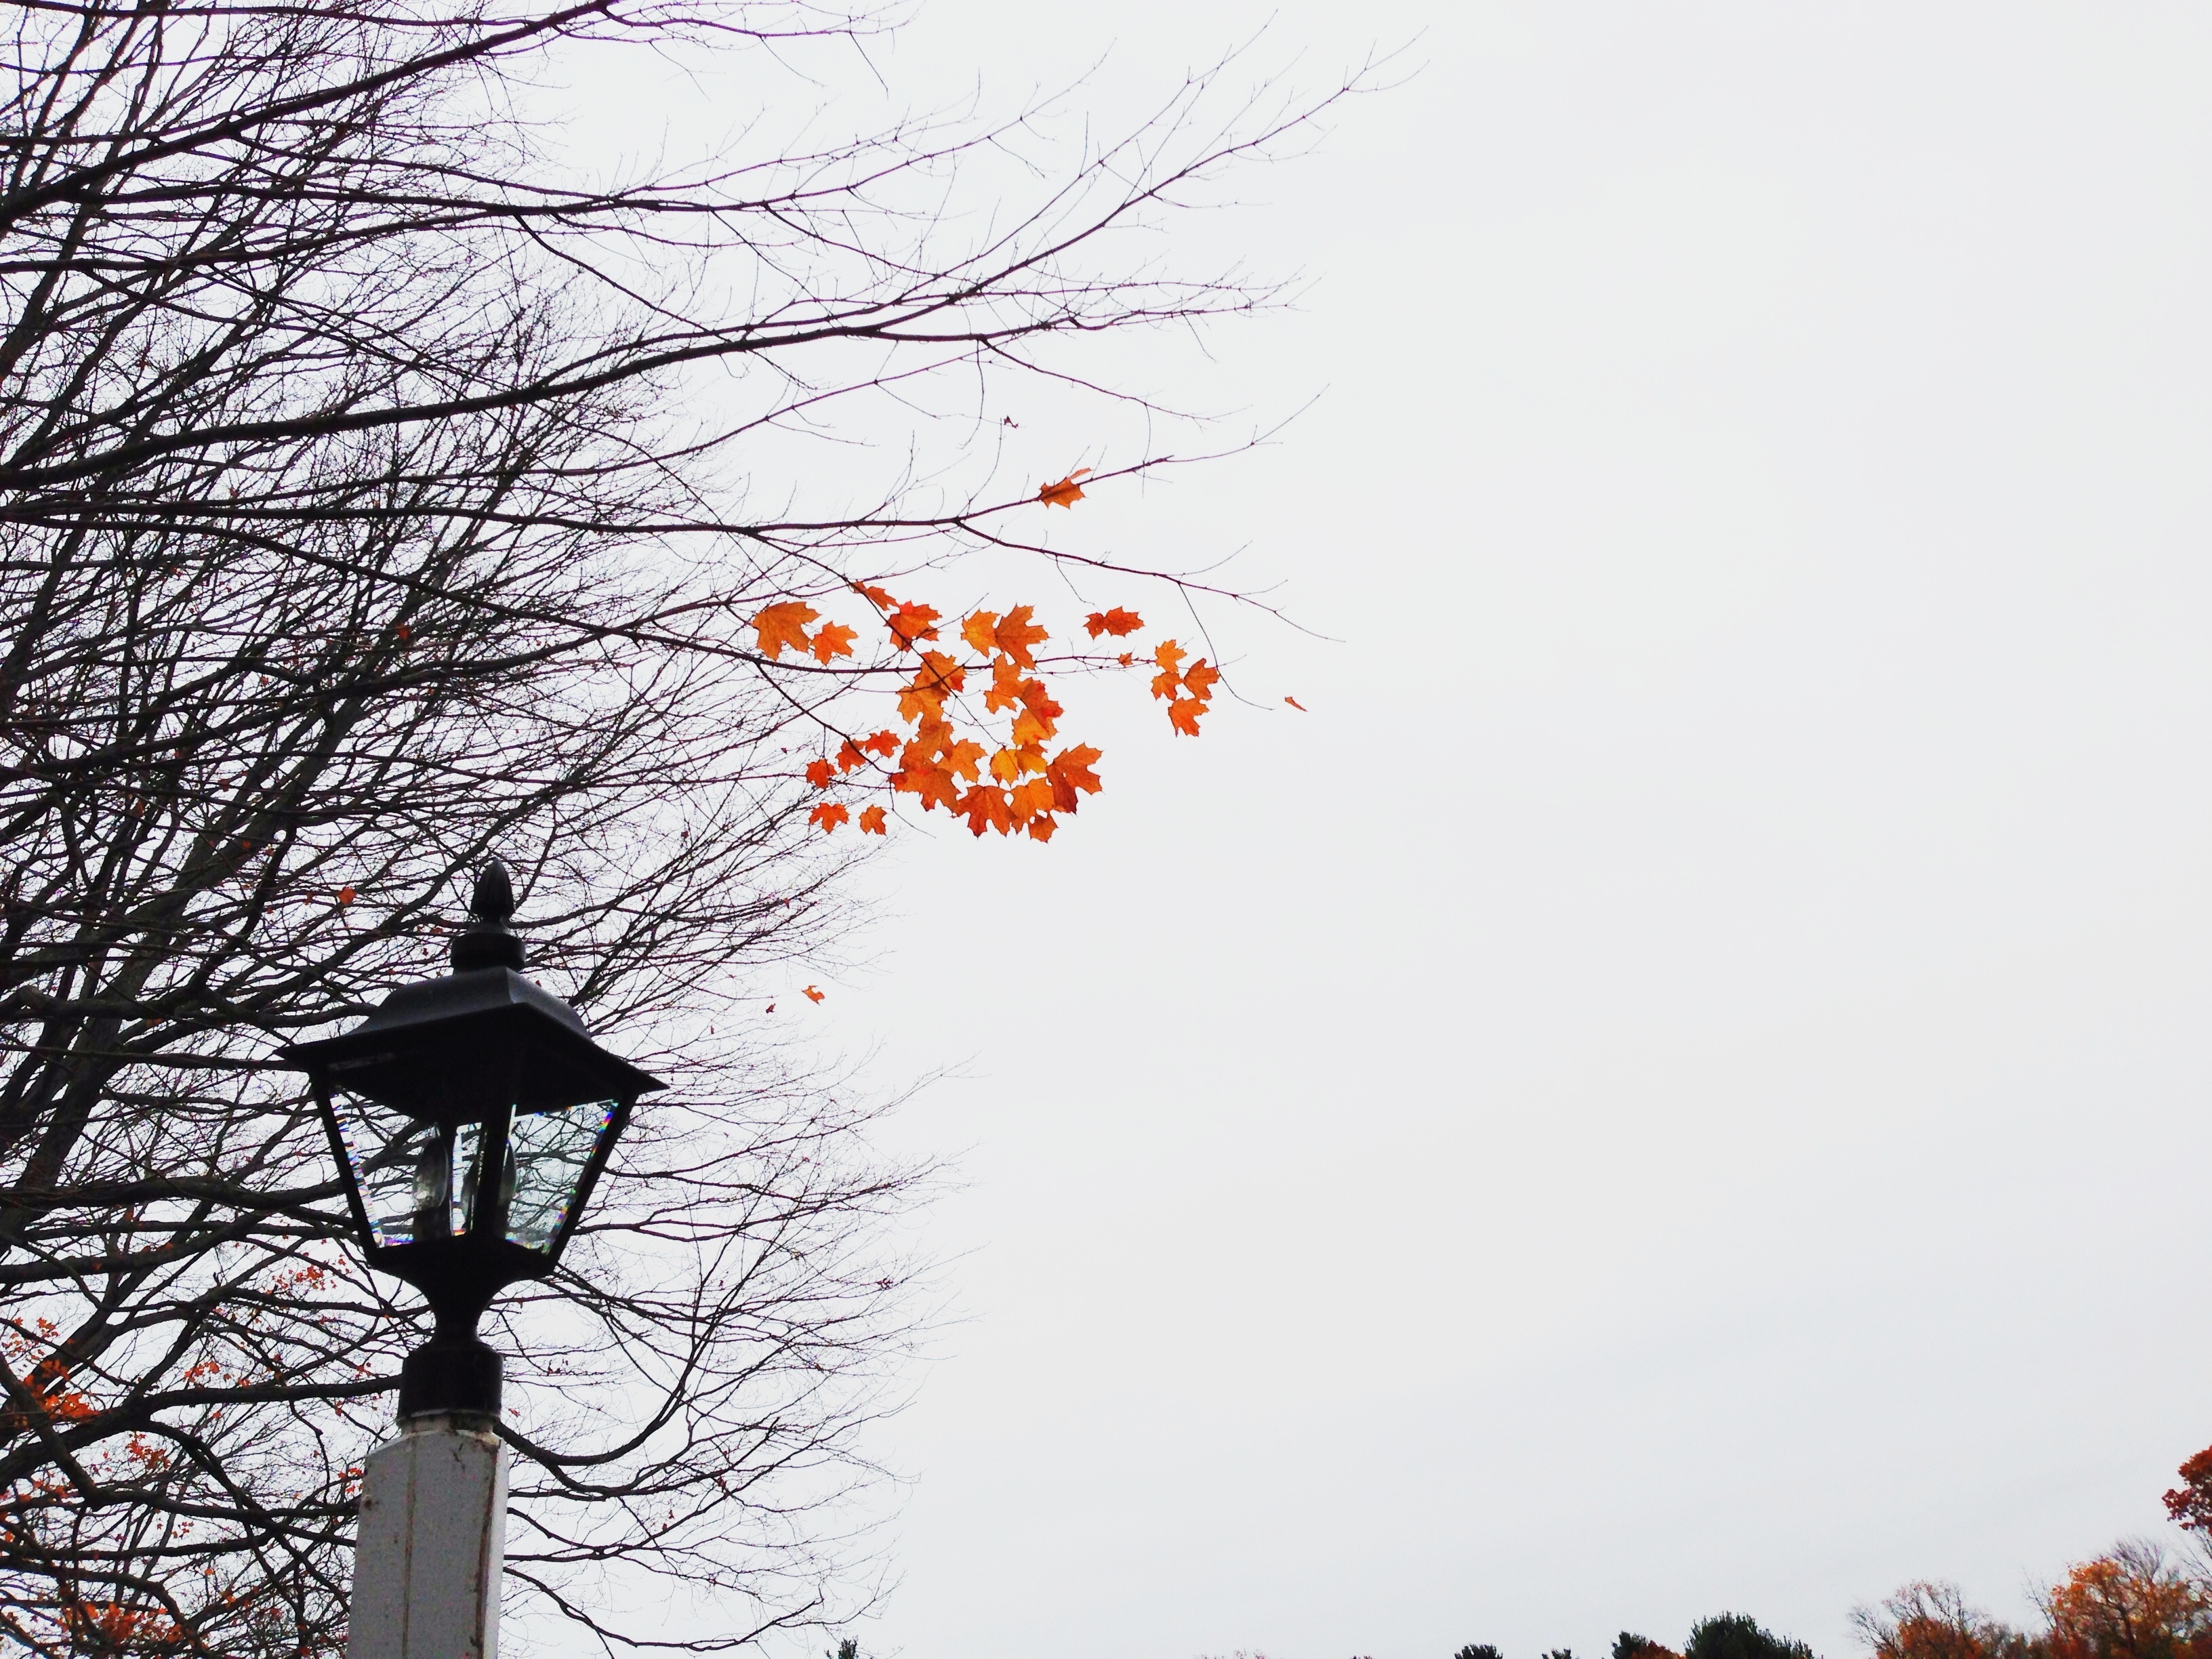
tree, branch, winter, plant, sky, morning, leaf, fall, flower, foliage, spring, autumn, lamp, bare, lonely, season, leaves, change, quiet, november, october, atmospheric phenomenon, woody plant